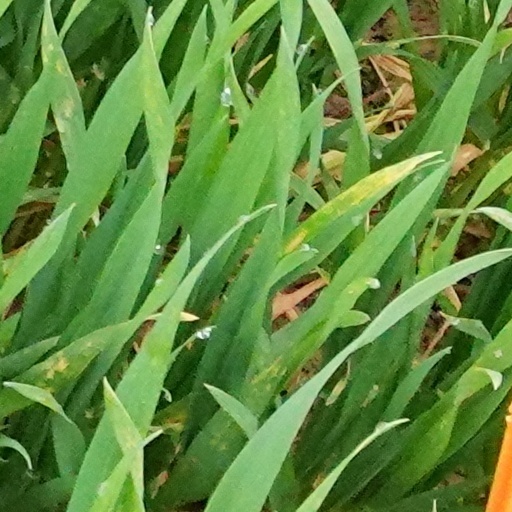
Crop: wheat